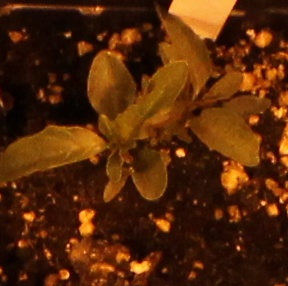
Label: Waterhemp